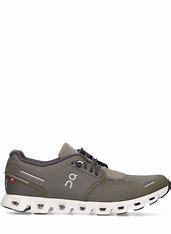
Brand: ON
Model: Cloud 5